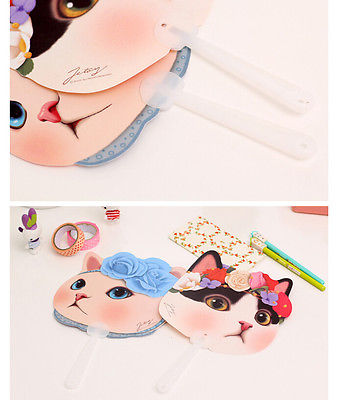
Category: fan